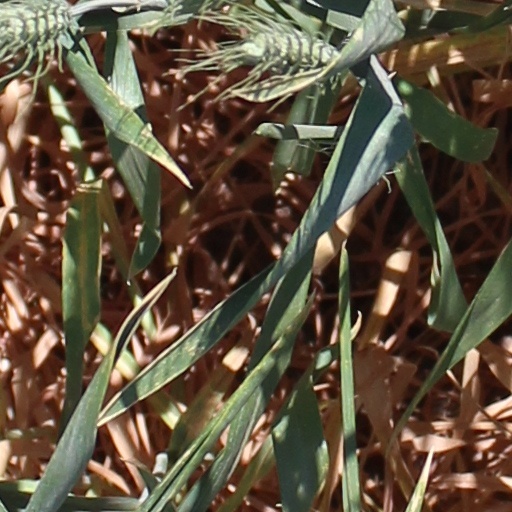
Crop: wheat